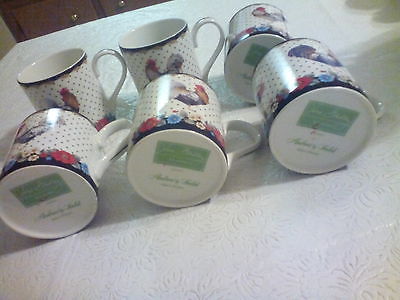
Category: mug